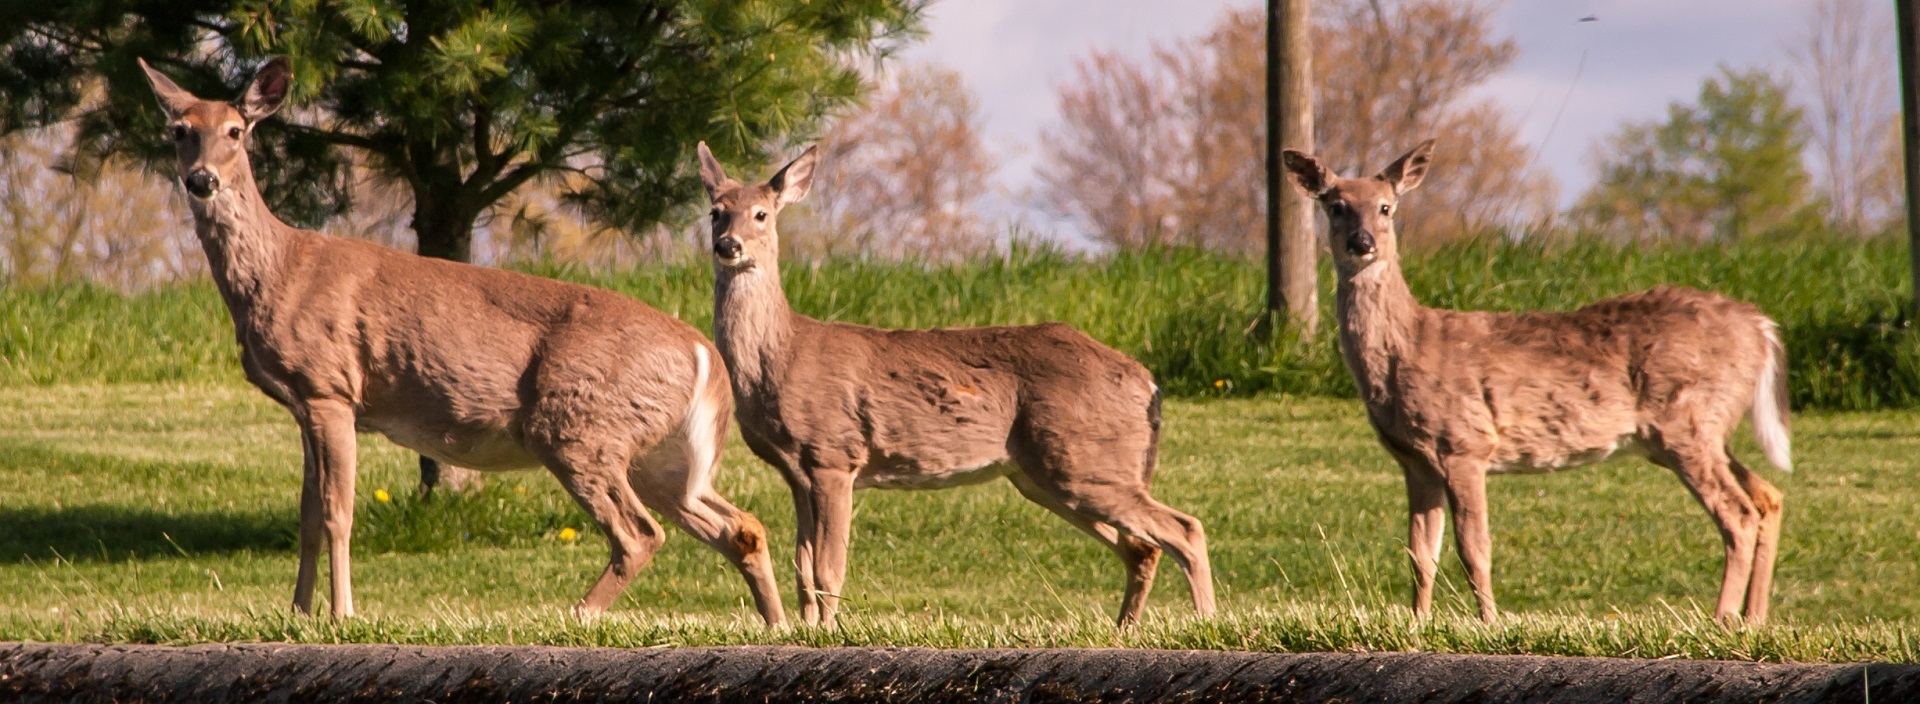
nature, meadow, looking, wildlife, standing, fur, portrait, herd, mammal, fauna, savanna, doe, outdoors, grassland, vertebrate, safari, vicuna, white tailed deer, profiles